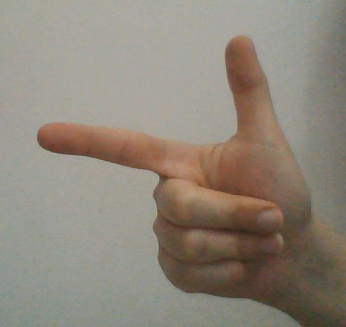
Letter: yaa